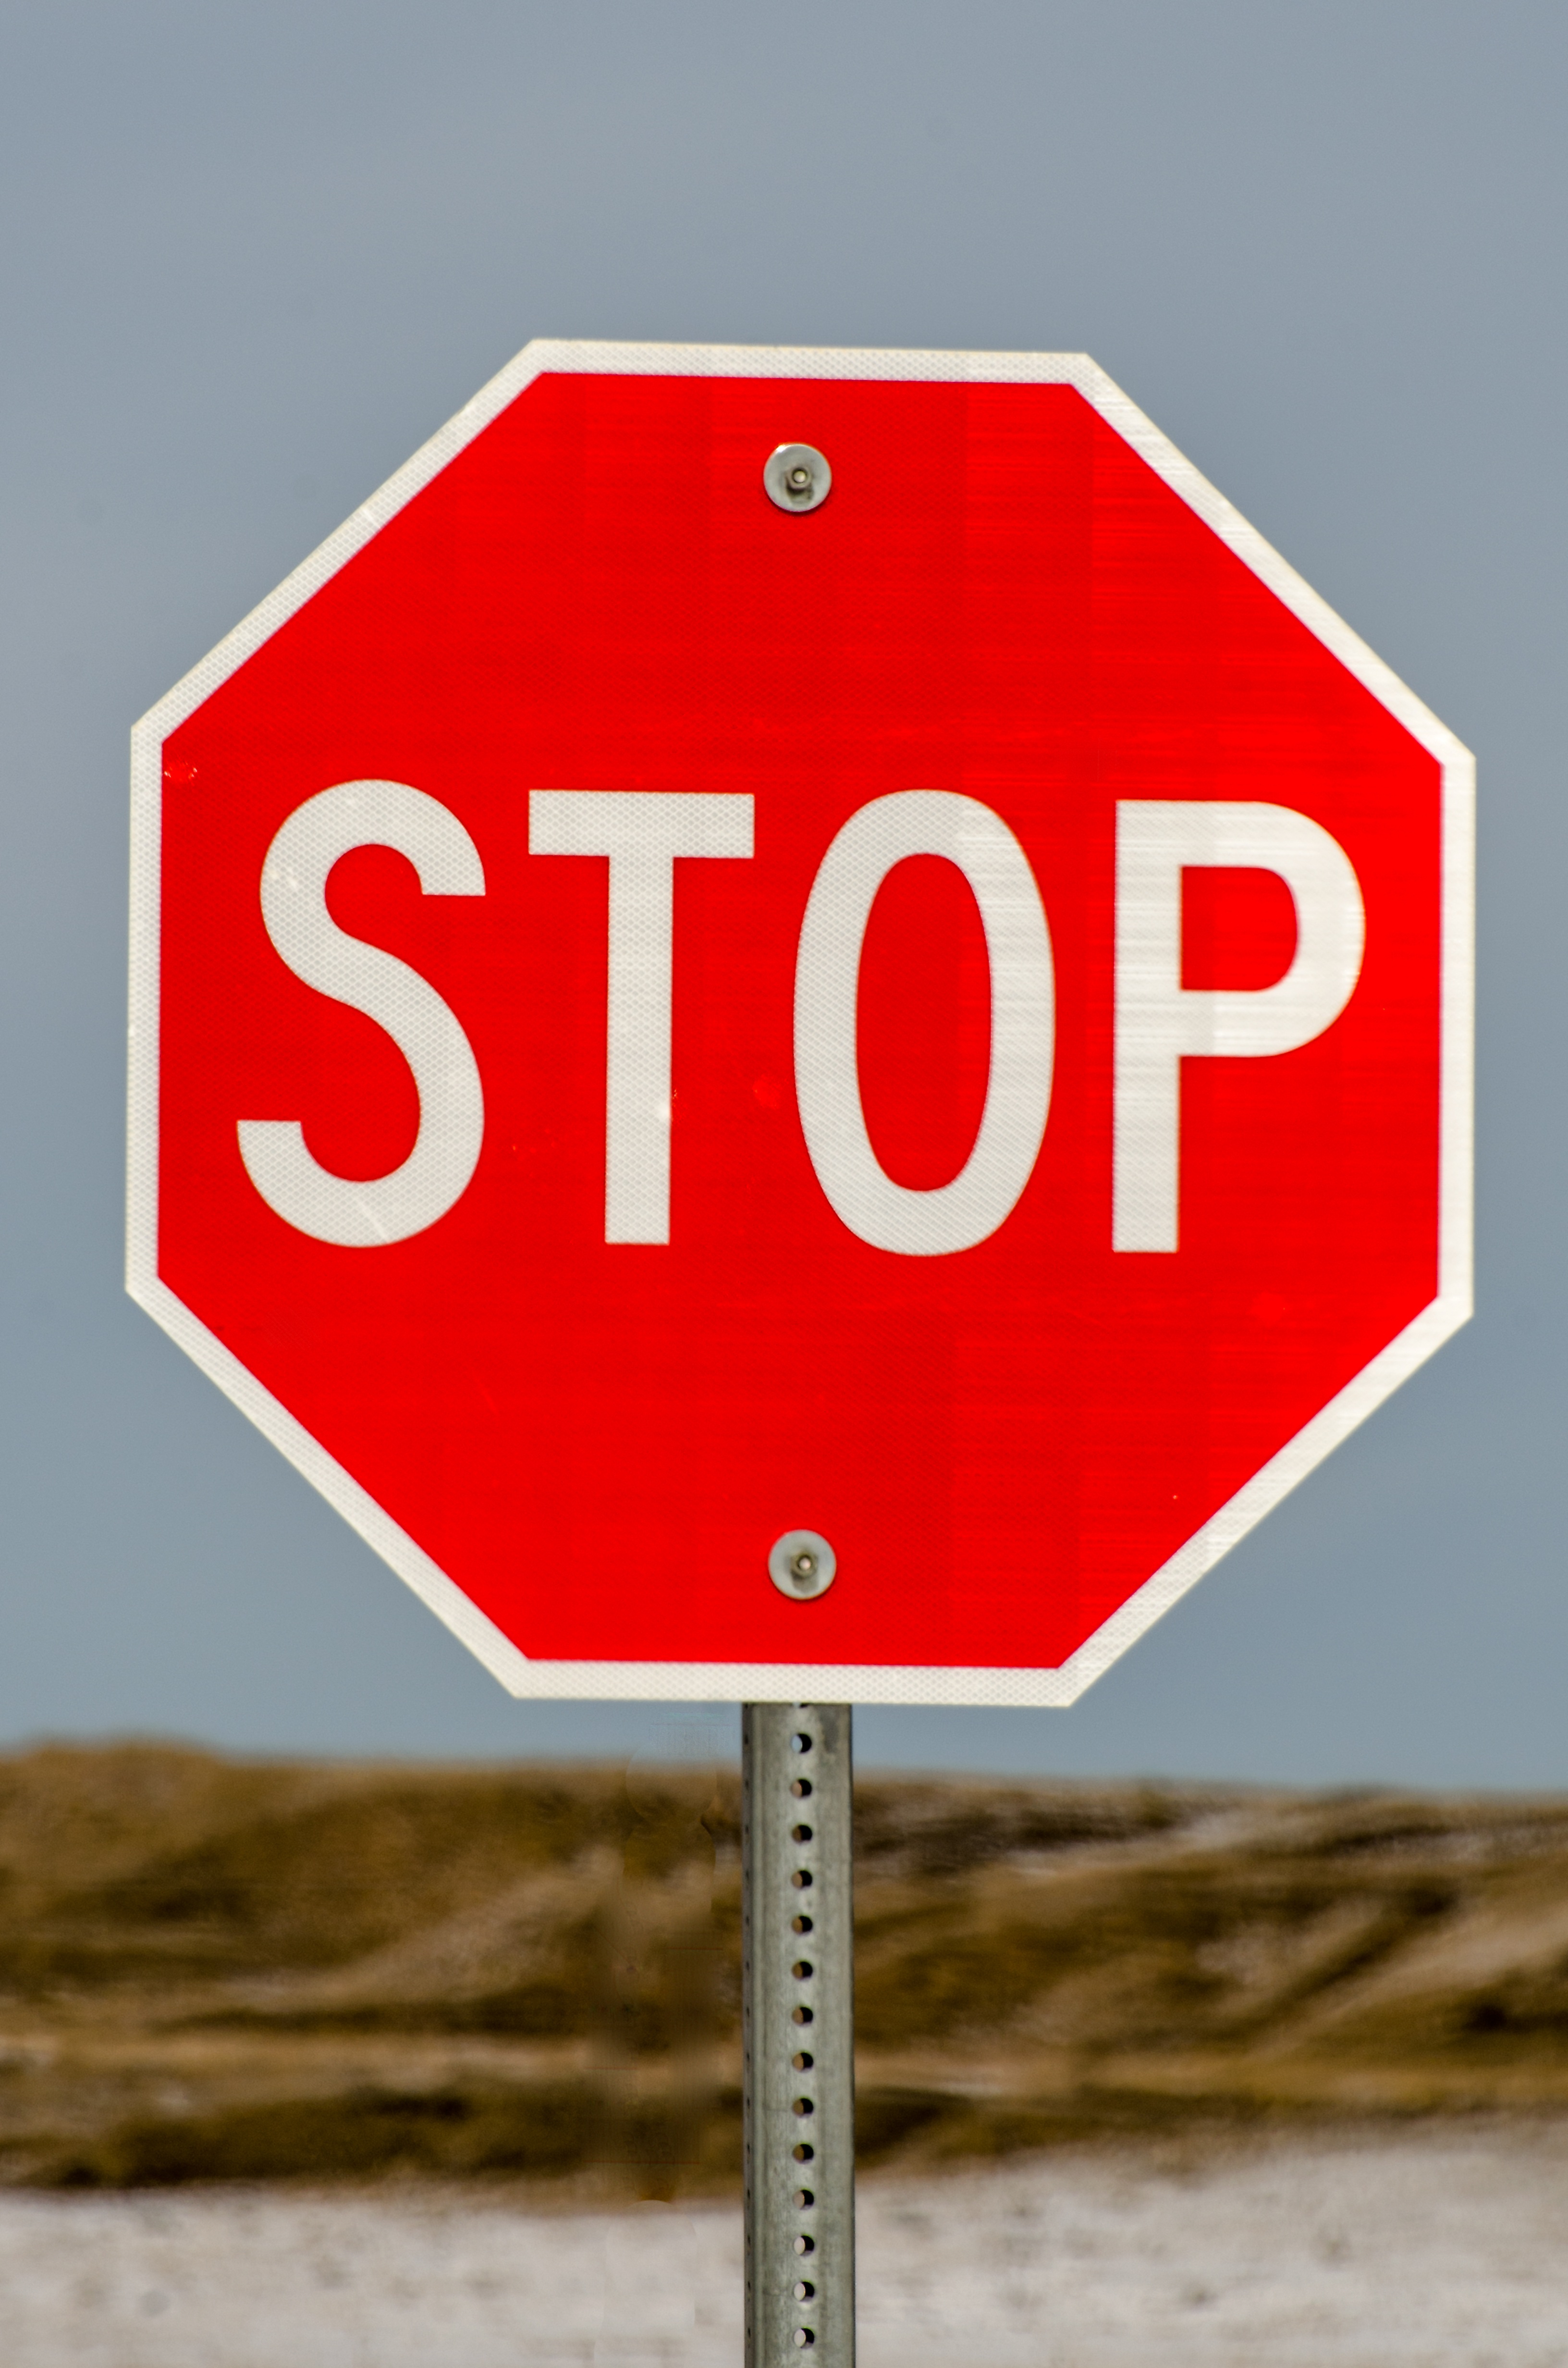
post, road, white, traffic, street, number, transportation, sign, roadsign, direction, red, symbol, metal, signal, intersection, street sign, signage, lane, brand, stop sign, font, roadside, reflective, danger, safety, crossroad, stop, warning, law, icon, octagon, halt, traffic sign